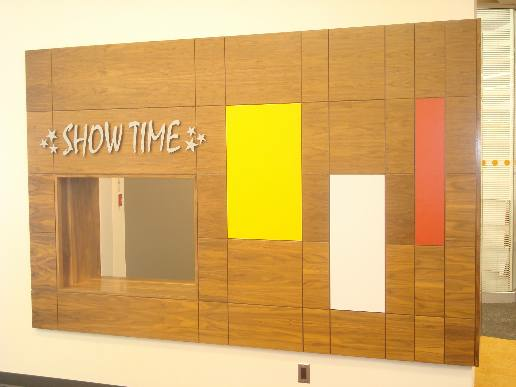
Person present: No